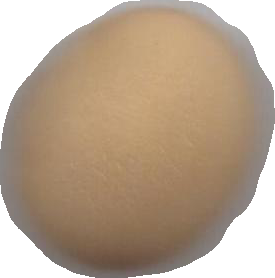
Variety: Grobogan